Public–private partnership

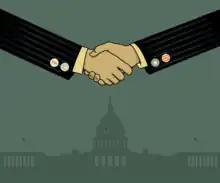
Public–private partnerships are often represented by a handshake, symbolizing the private and public partners coming to an agreement.

A public–private partnership (PPP, 3P, or P3) is a long-term arrangement between a government and private sector institutions. Typically, it involves private capital financing government projects and services up-front, and then drawing revenues from taxpayers and/or users for profit over the course of the PPP contract. Public–private partnerships have been implemented in multiple countries and are primarily used for infrastructure projects. Although they are not compulsory, PPPs have been employed for building, equipping, operating and maintaining schools, hospitals, transport systems, and water and sewerage systems.